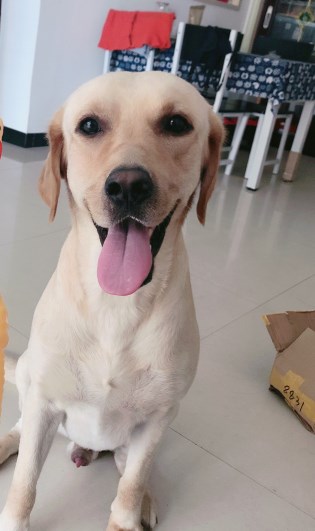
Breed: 3580-n000122-Labrador_retriever